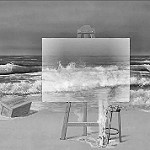
Label: B & W